The Best of Everything (film)

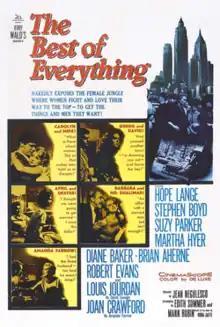
Theatrical release poster

The Best of Everything is a 1959 American drama film directed by Jean Negulesco from a screenplay by Edith Sommer and Mann Rubin, based on the 1958 novel of the same name by Rona Jaffe. It stars Hope Lange, Stephen Boyd, Suzy Parker, Martha Hyer, Diane Baker, Brian Aherne, Robert Evans, Louis Jourdan, and Joan Crawford. The film follows the professional careers and private lives of three women who share a small apartment in New York City and work together at a paperback publishing firm. Alfred Newman wrote the musical score, the last under his longtime contract as 20th Century-Fox's musical director.